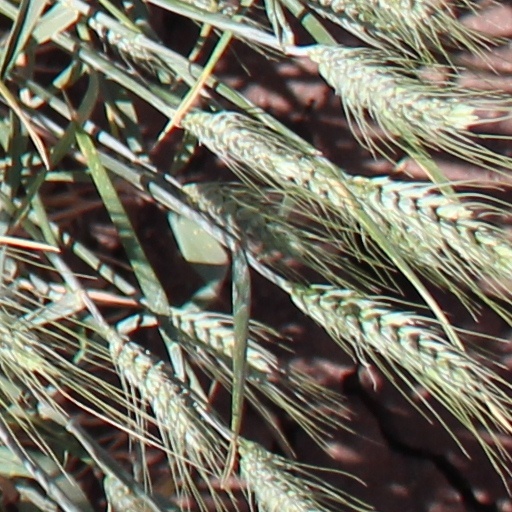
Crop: wheat